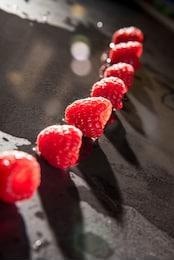
Label: raspberry